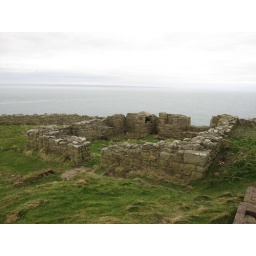
Remains of the 'old house' in the castle parade ground